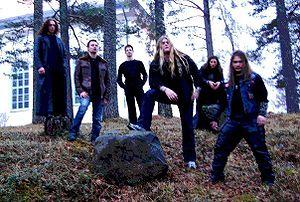
Majestica est un groupe de power metal symphonique suédois, originaire de Boden. Il est formé par Tommy Johansson en 2000. En 2008, Majestica publie sous le noms de ReinXeed son premier album studio, The Light, au label Rivel Records. Il leur permet de se populariser au Japon. Leur deuxième album, Higher, est ensuite publié. Le groupe compte un total de sept albums studio.